Dog Park (film)

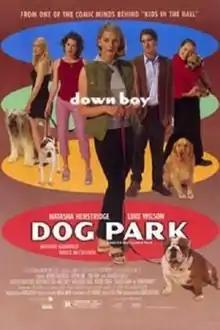
Theatrical release poster

Dog Park is a 1998 romantic comedy film written and directed by Bruce McCulloch. It is an American and Canadian co-production.